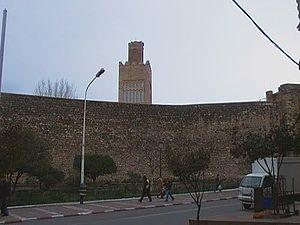
Le palais El Mechouar, est un complexe palatial royal zianide, situé à Tlemcen en Algérie. Construit au Moyen Âge par les sultans zianides en 1248. Mechouar — littéralement « aile du Conseil », « lieu de mouchawara », soit « conseils consultatifs » — doit son nom à la salle où se réunissaient les ministres autour du sultan de Tlemcen. L'usage du terme mechouar s'étend pour désigner en Andalousie et au Maghreb un palais-citadelle. Le complexe du Mechouar est un exemple d'art mauresque et andalou, et plus particulièrement du style zianide.